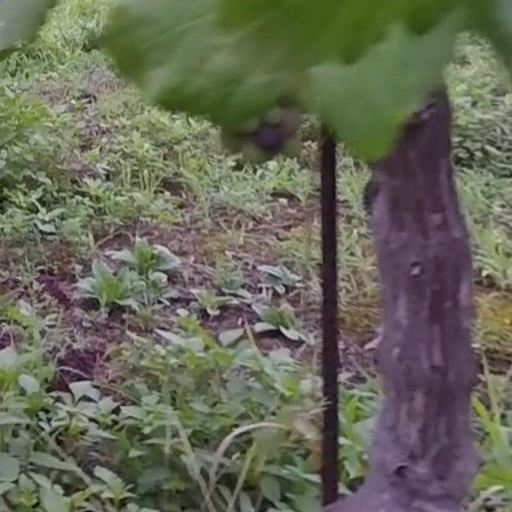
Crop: grape